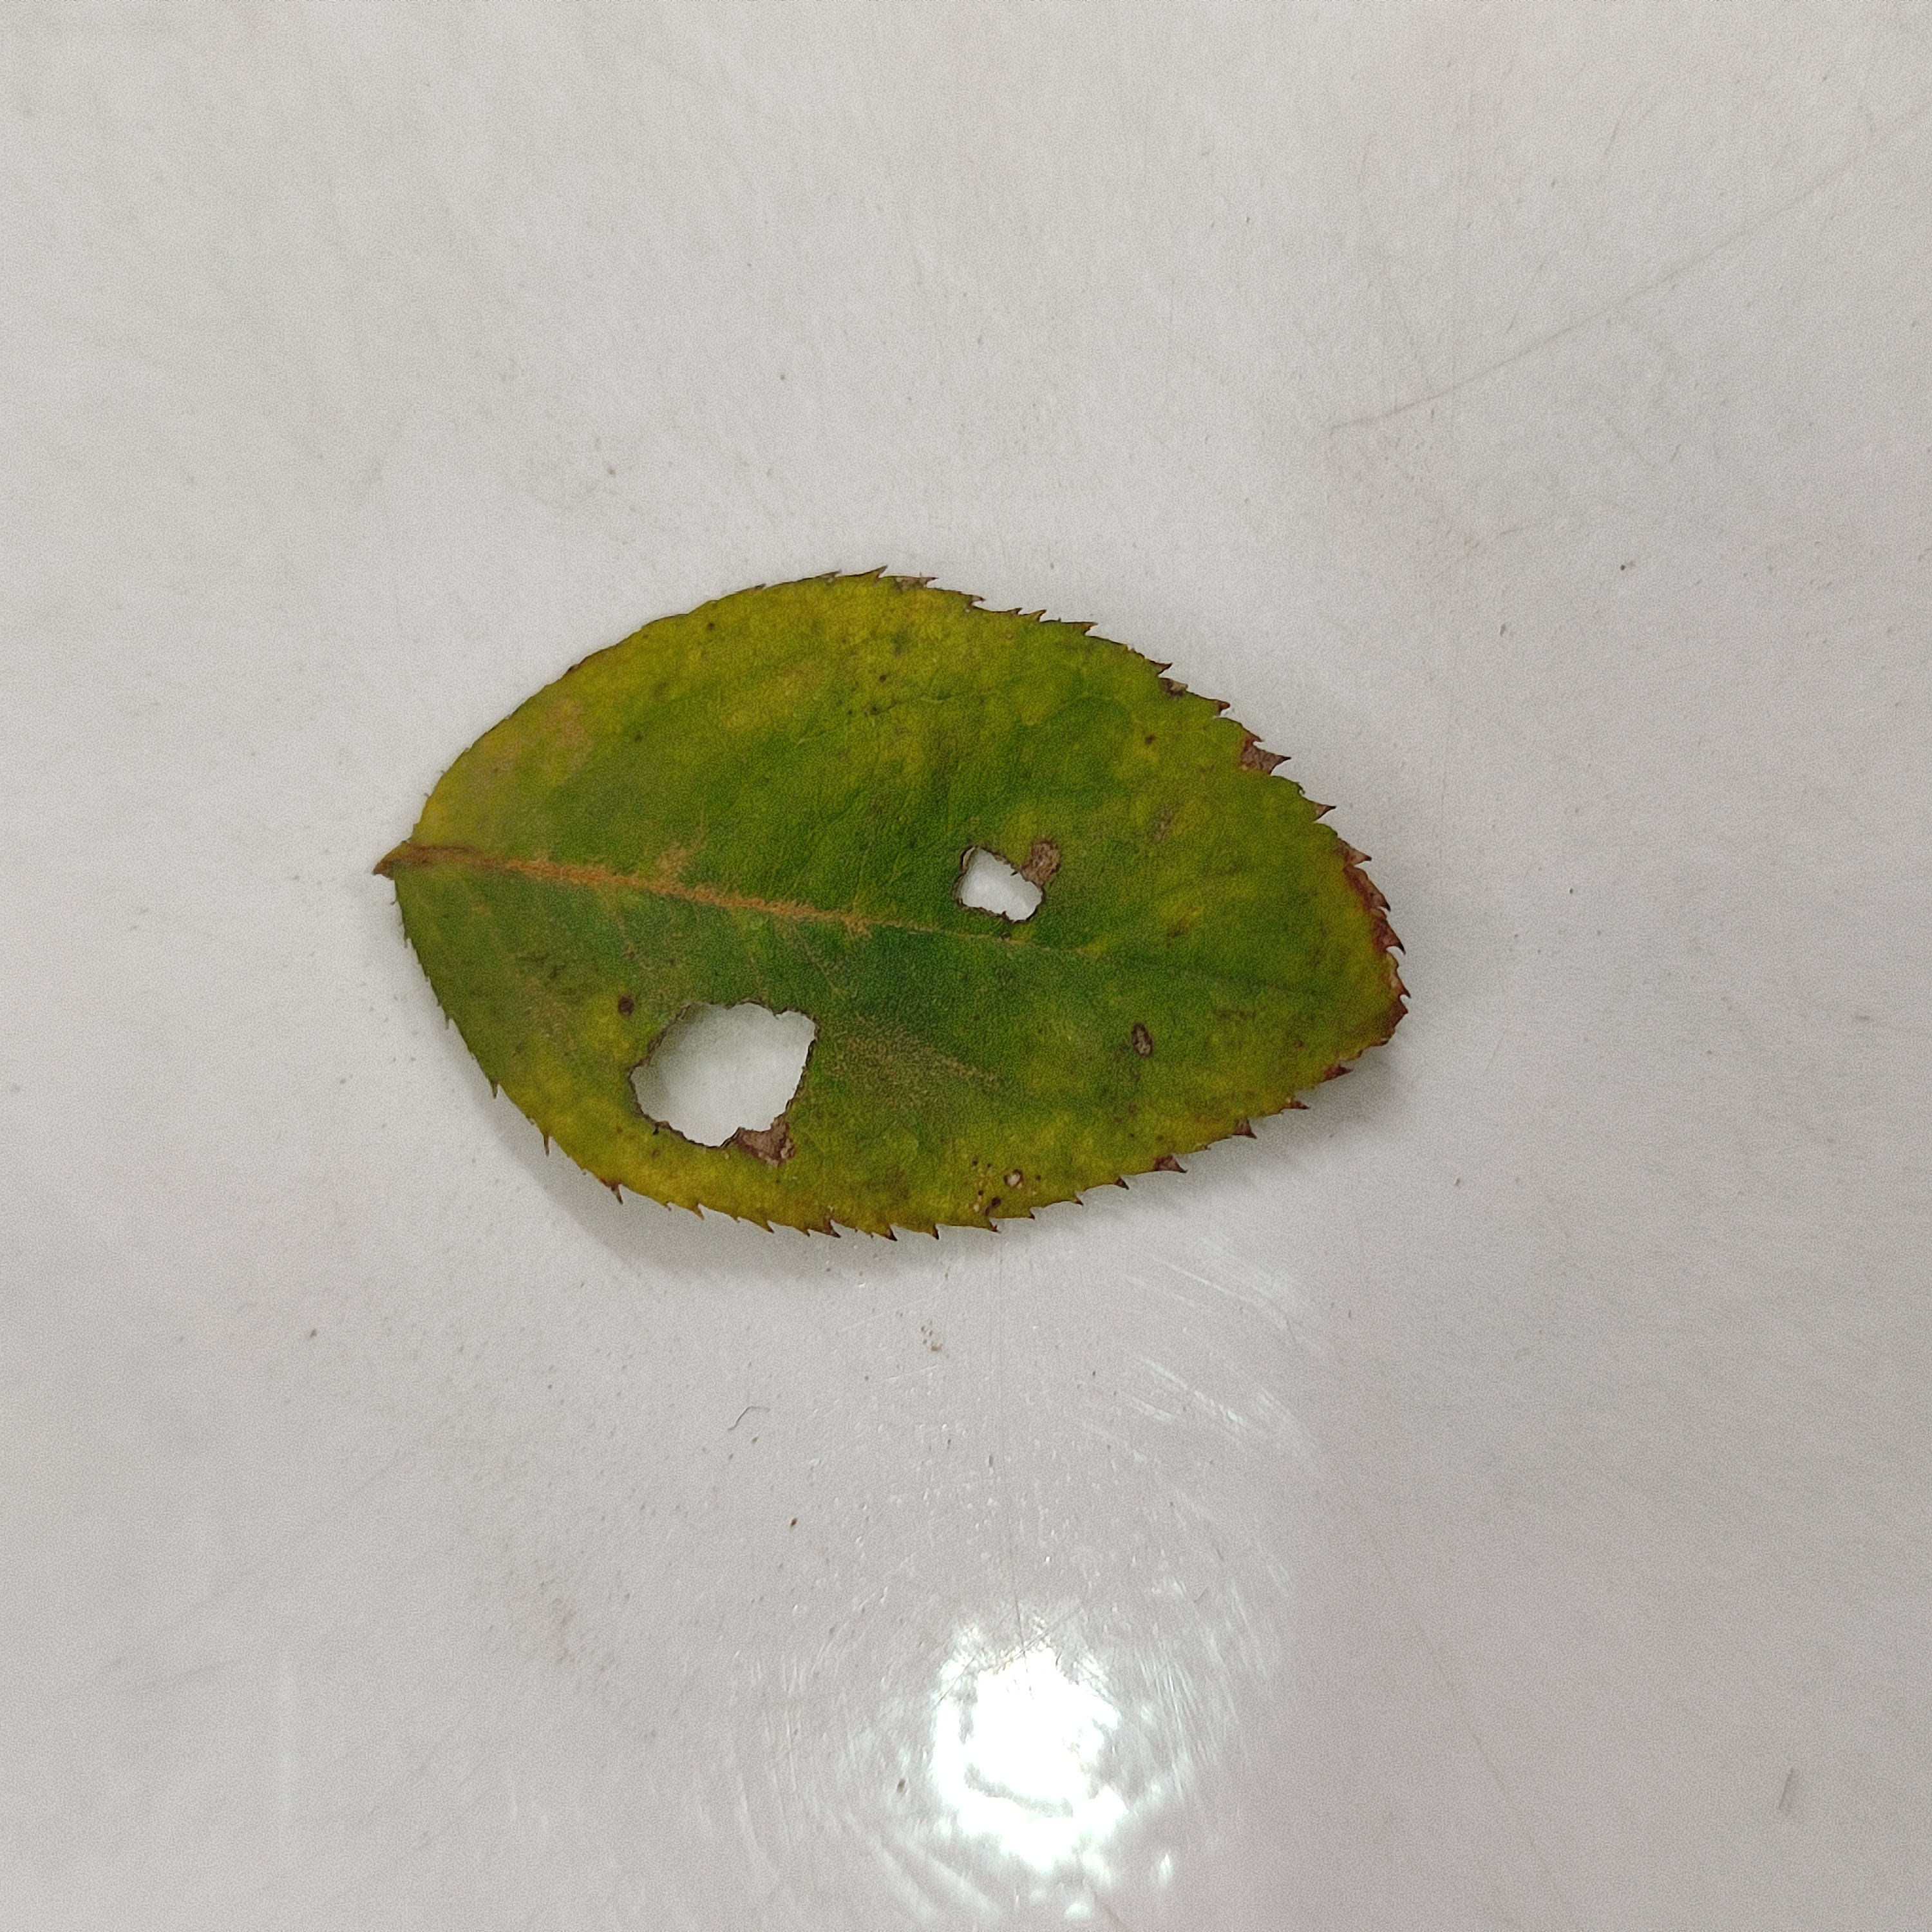
Label: Insect Hole